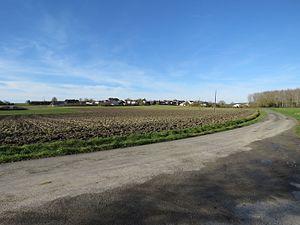
Vue du bourg.
Dénezé-sous-Doué est une commune française située dans le département de Maine-et-Loire, en région Pays de la Loire.